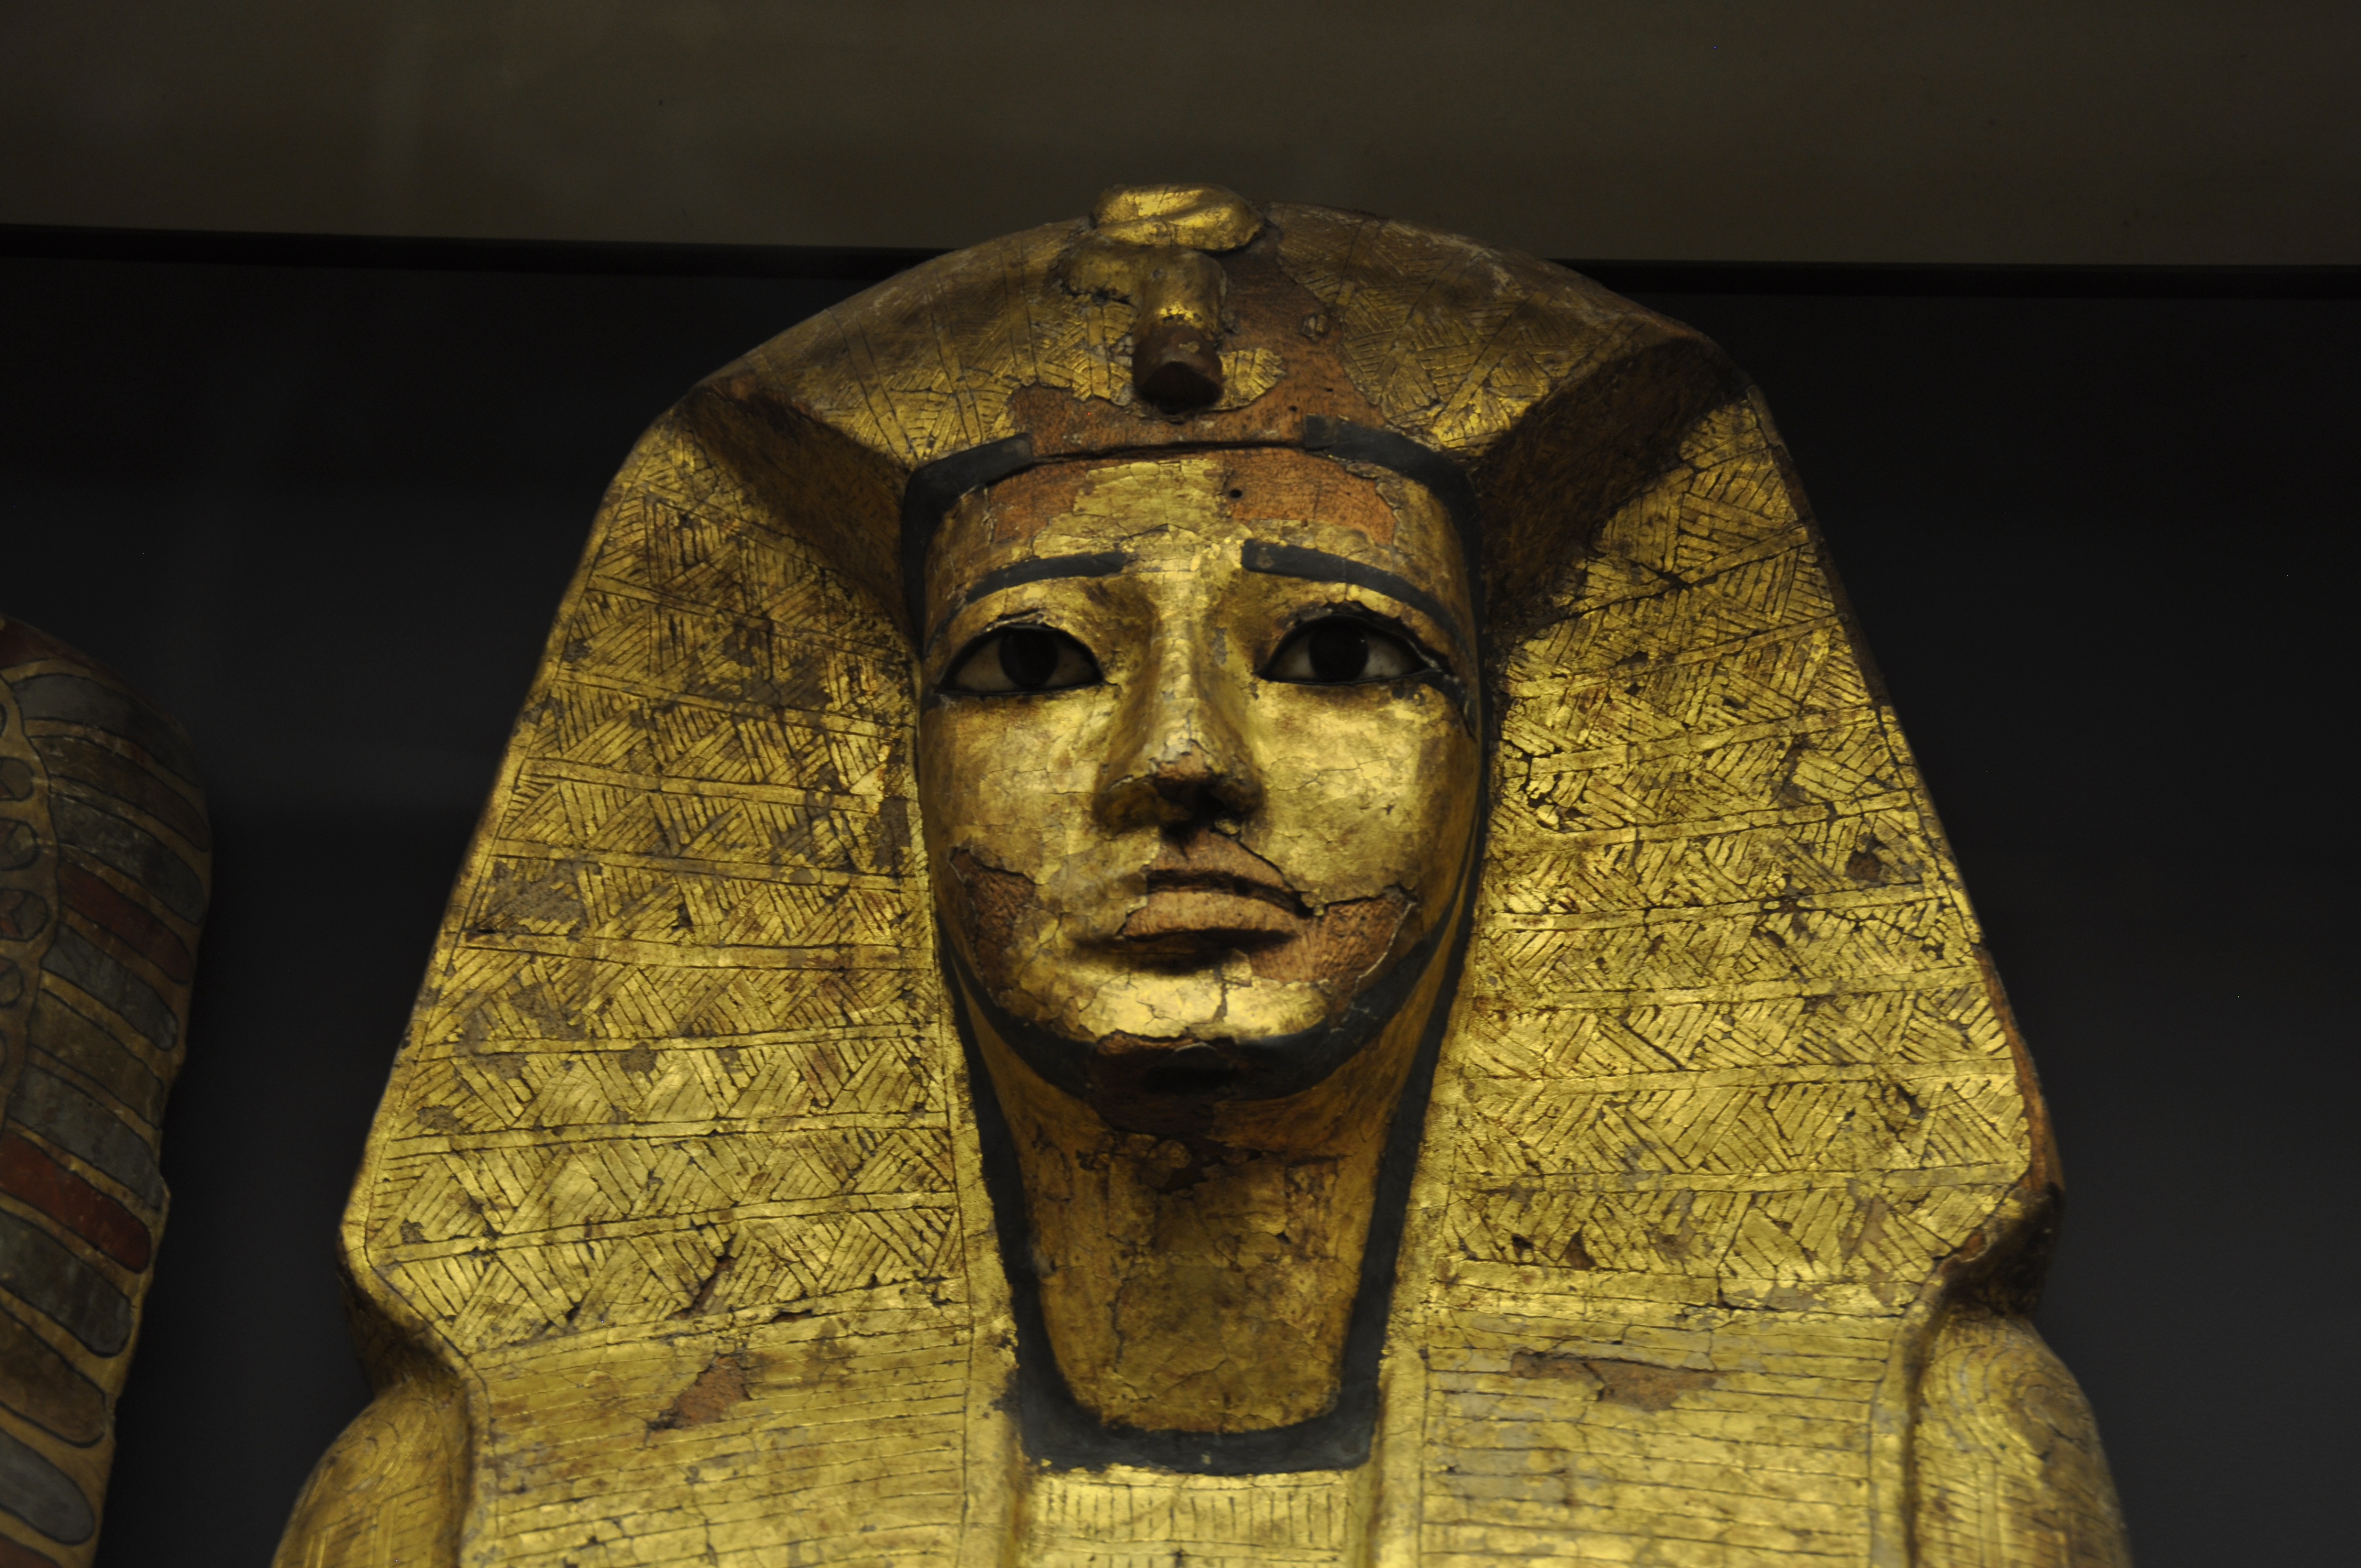
paris, monument, statue, louvre, religion, clothing, egypt, sculpture, art, temple, head, carving, costume, pharaoh, ancient history, egyptian museum